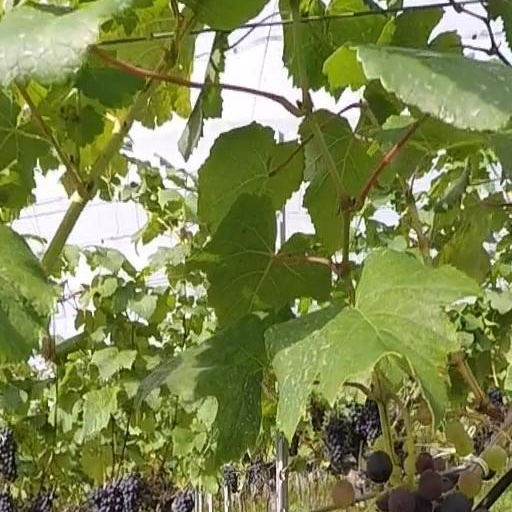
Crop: grape